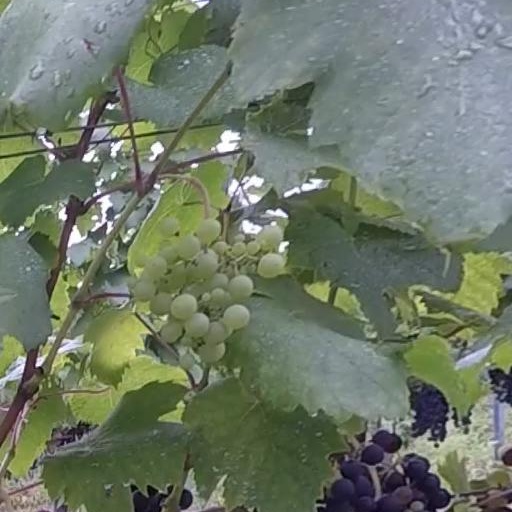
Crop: grape